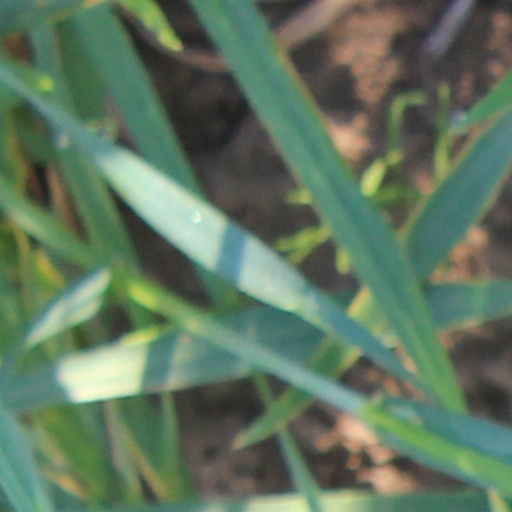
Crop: wheat